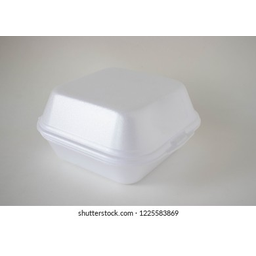
Label: paper